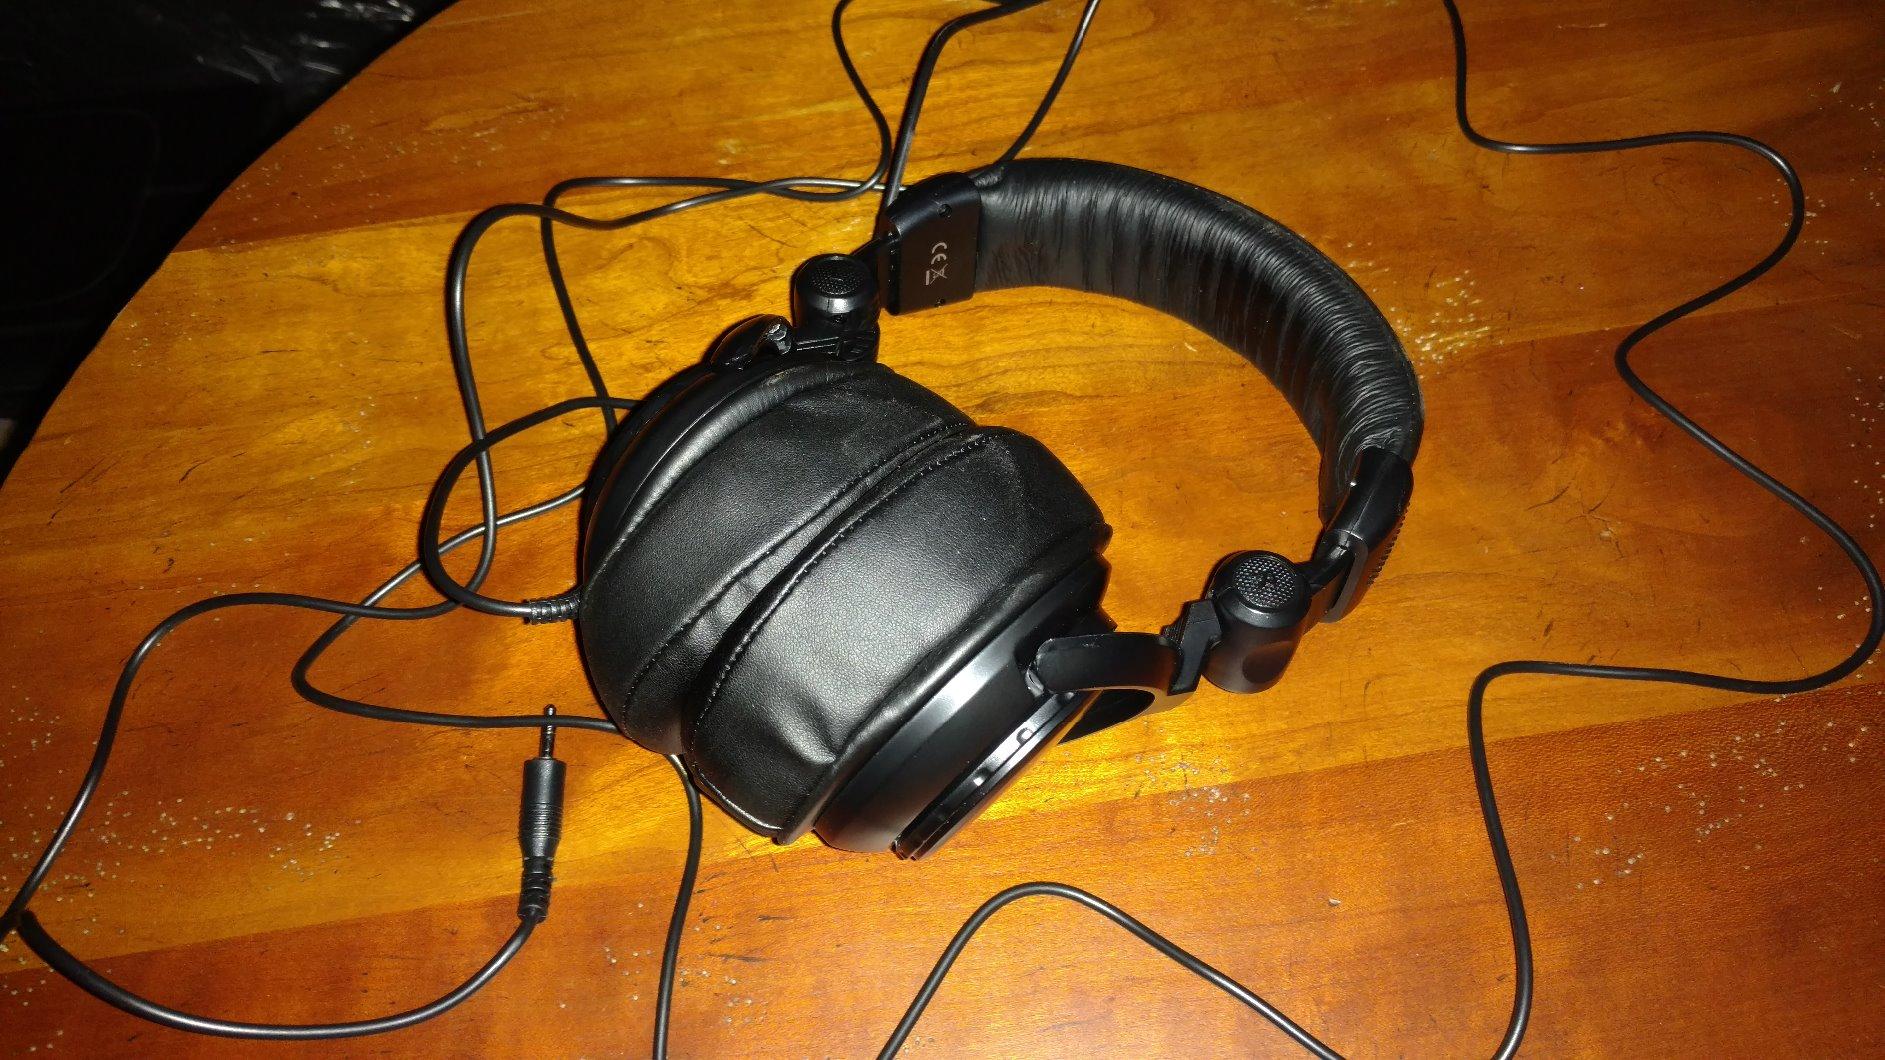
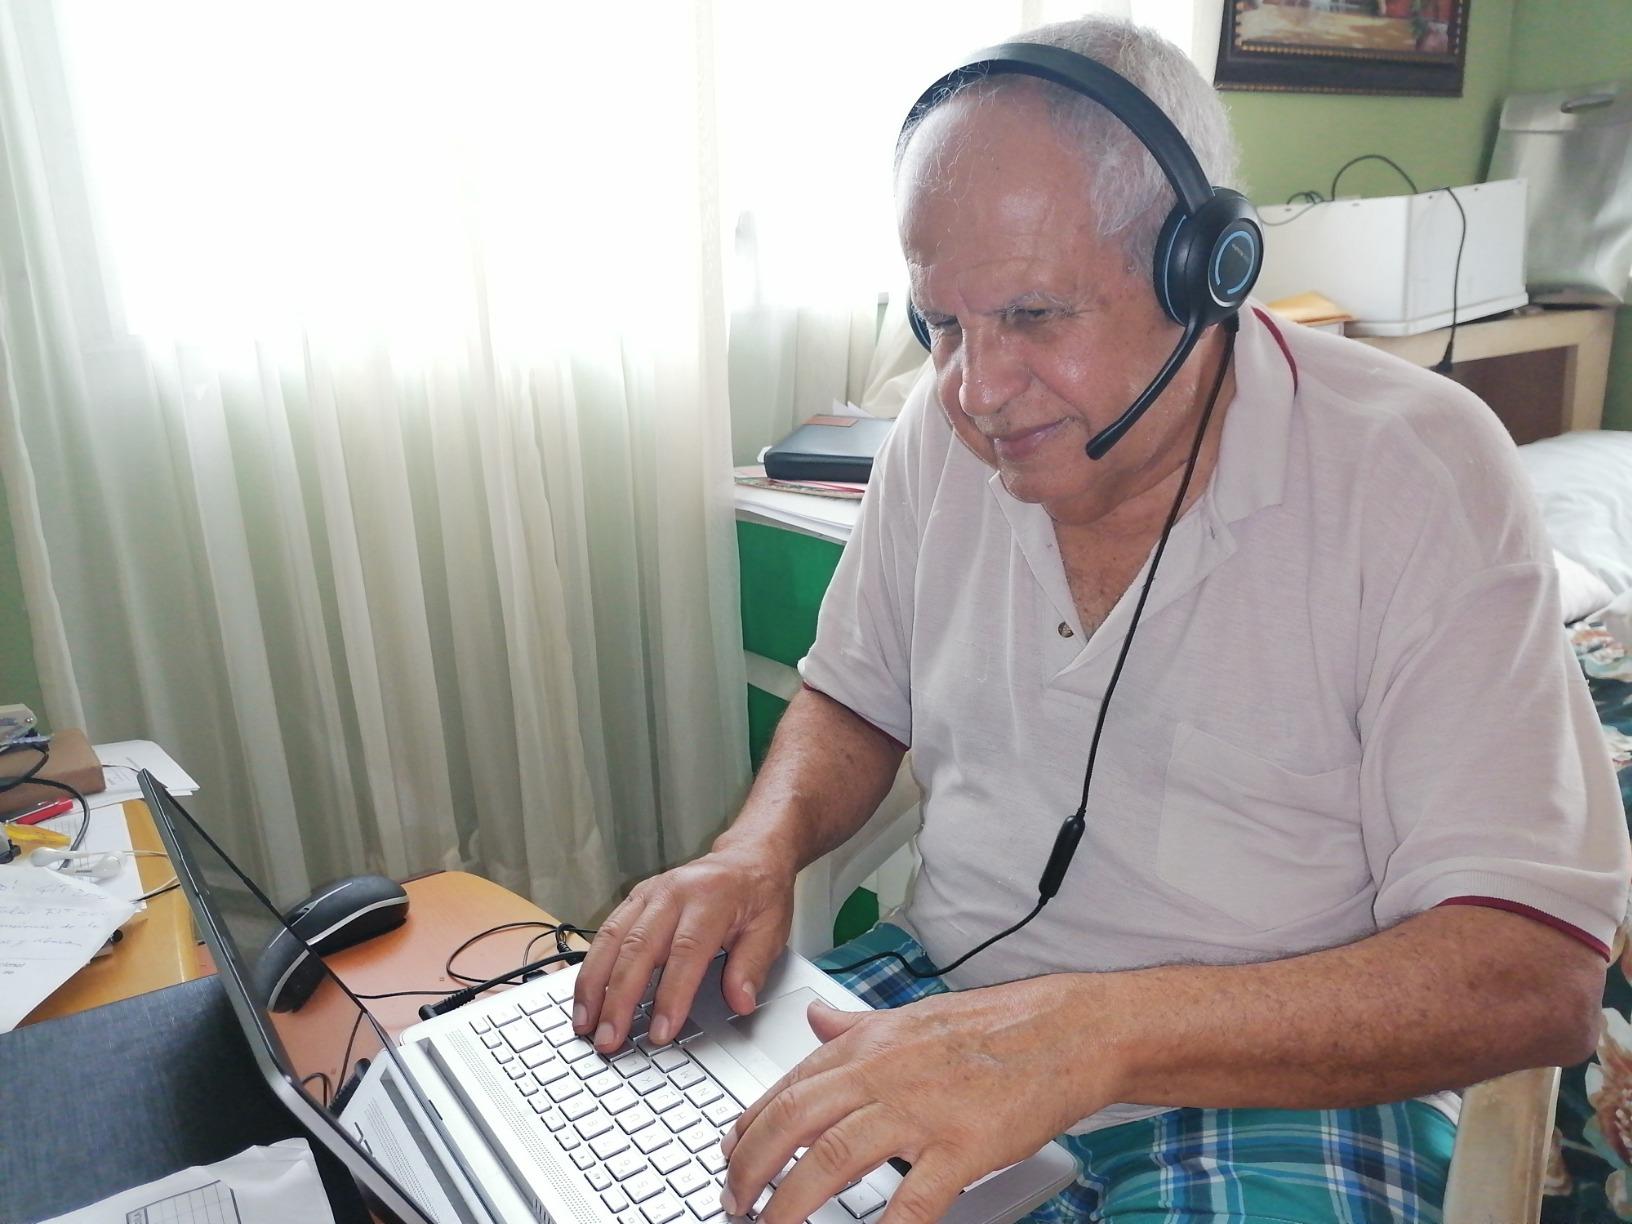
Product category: headphones
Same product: no